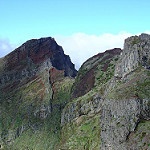
Scene: Outdoor